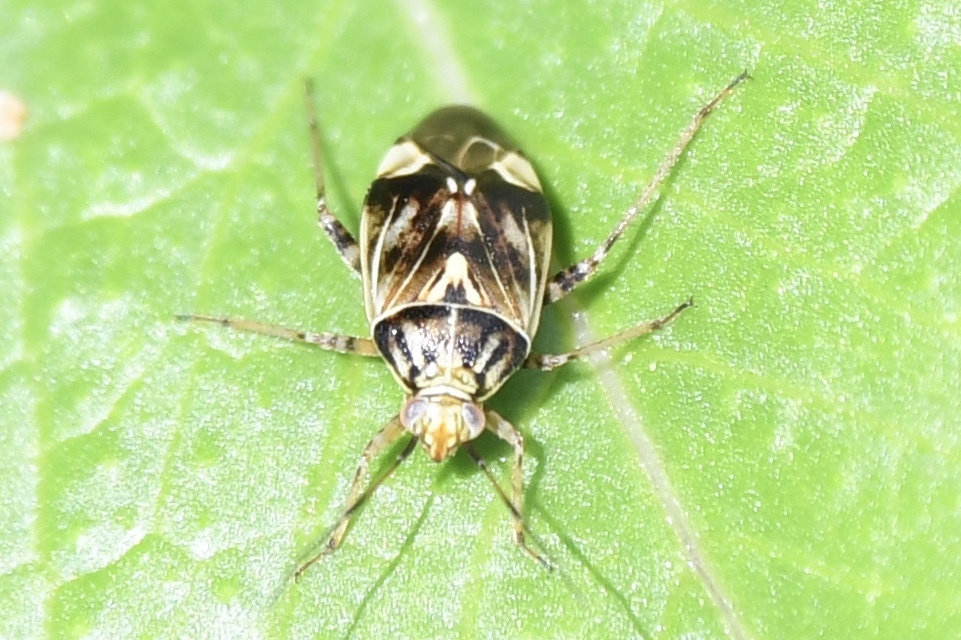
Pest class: lygus_bug